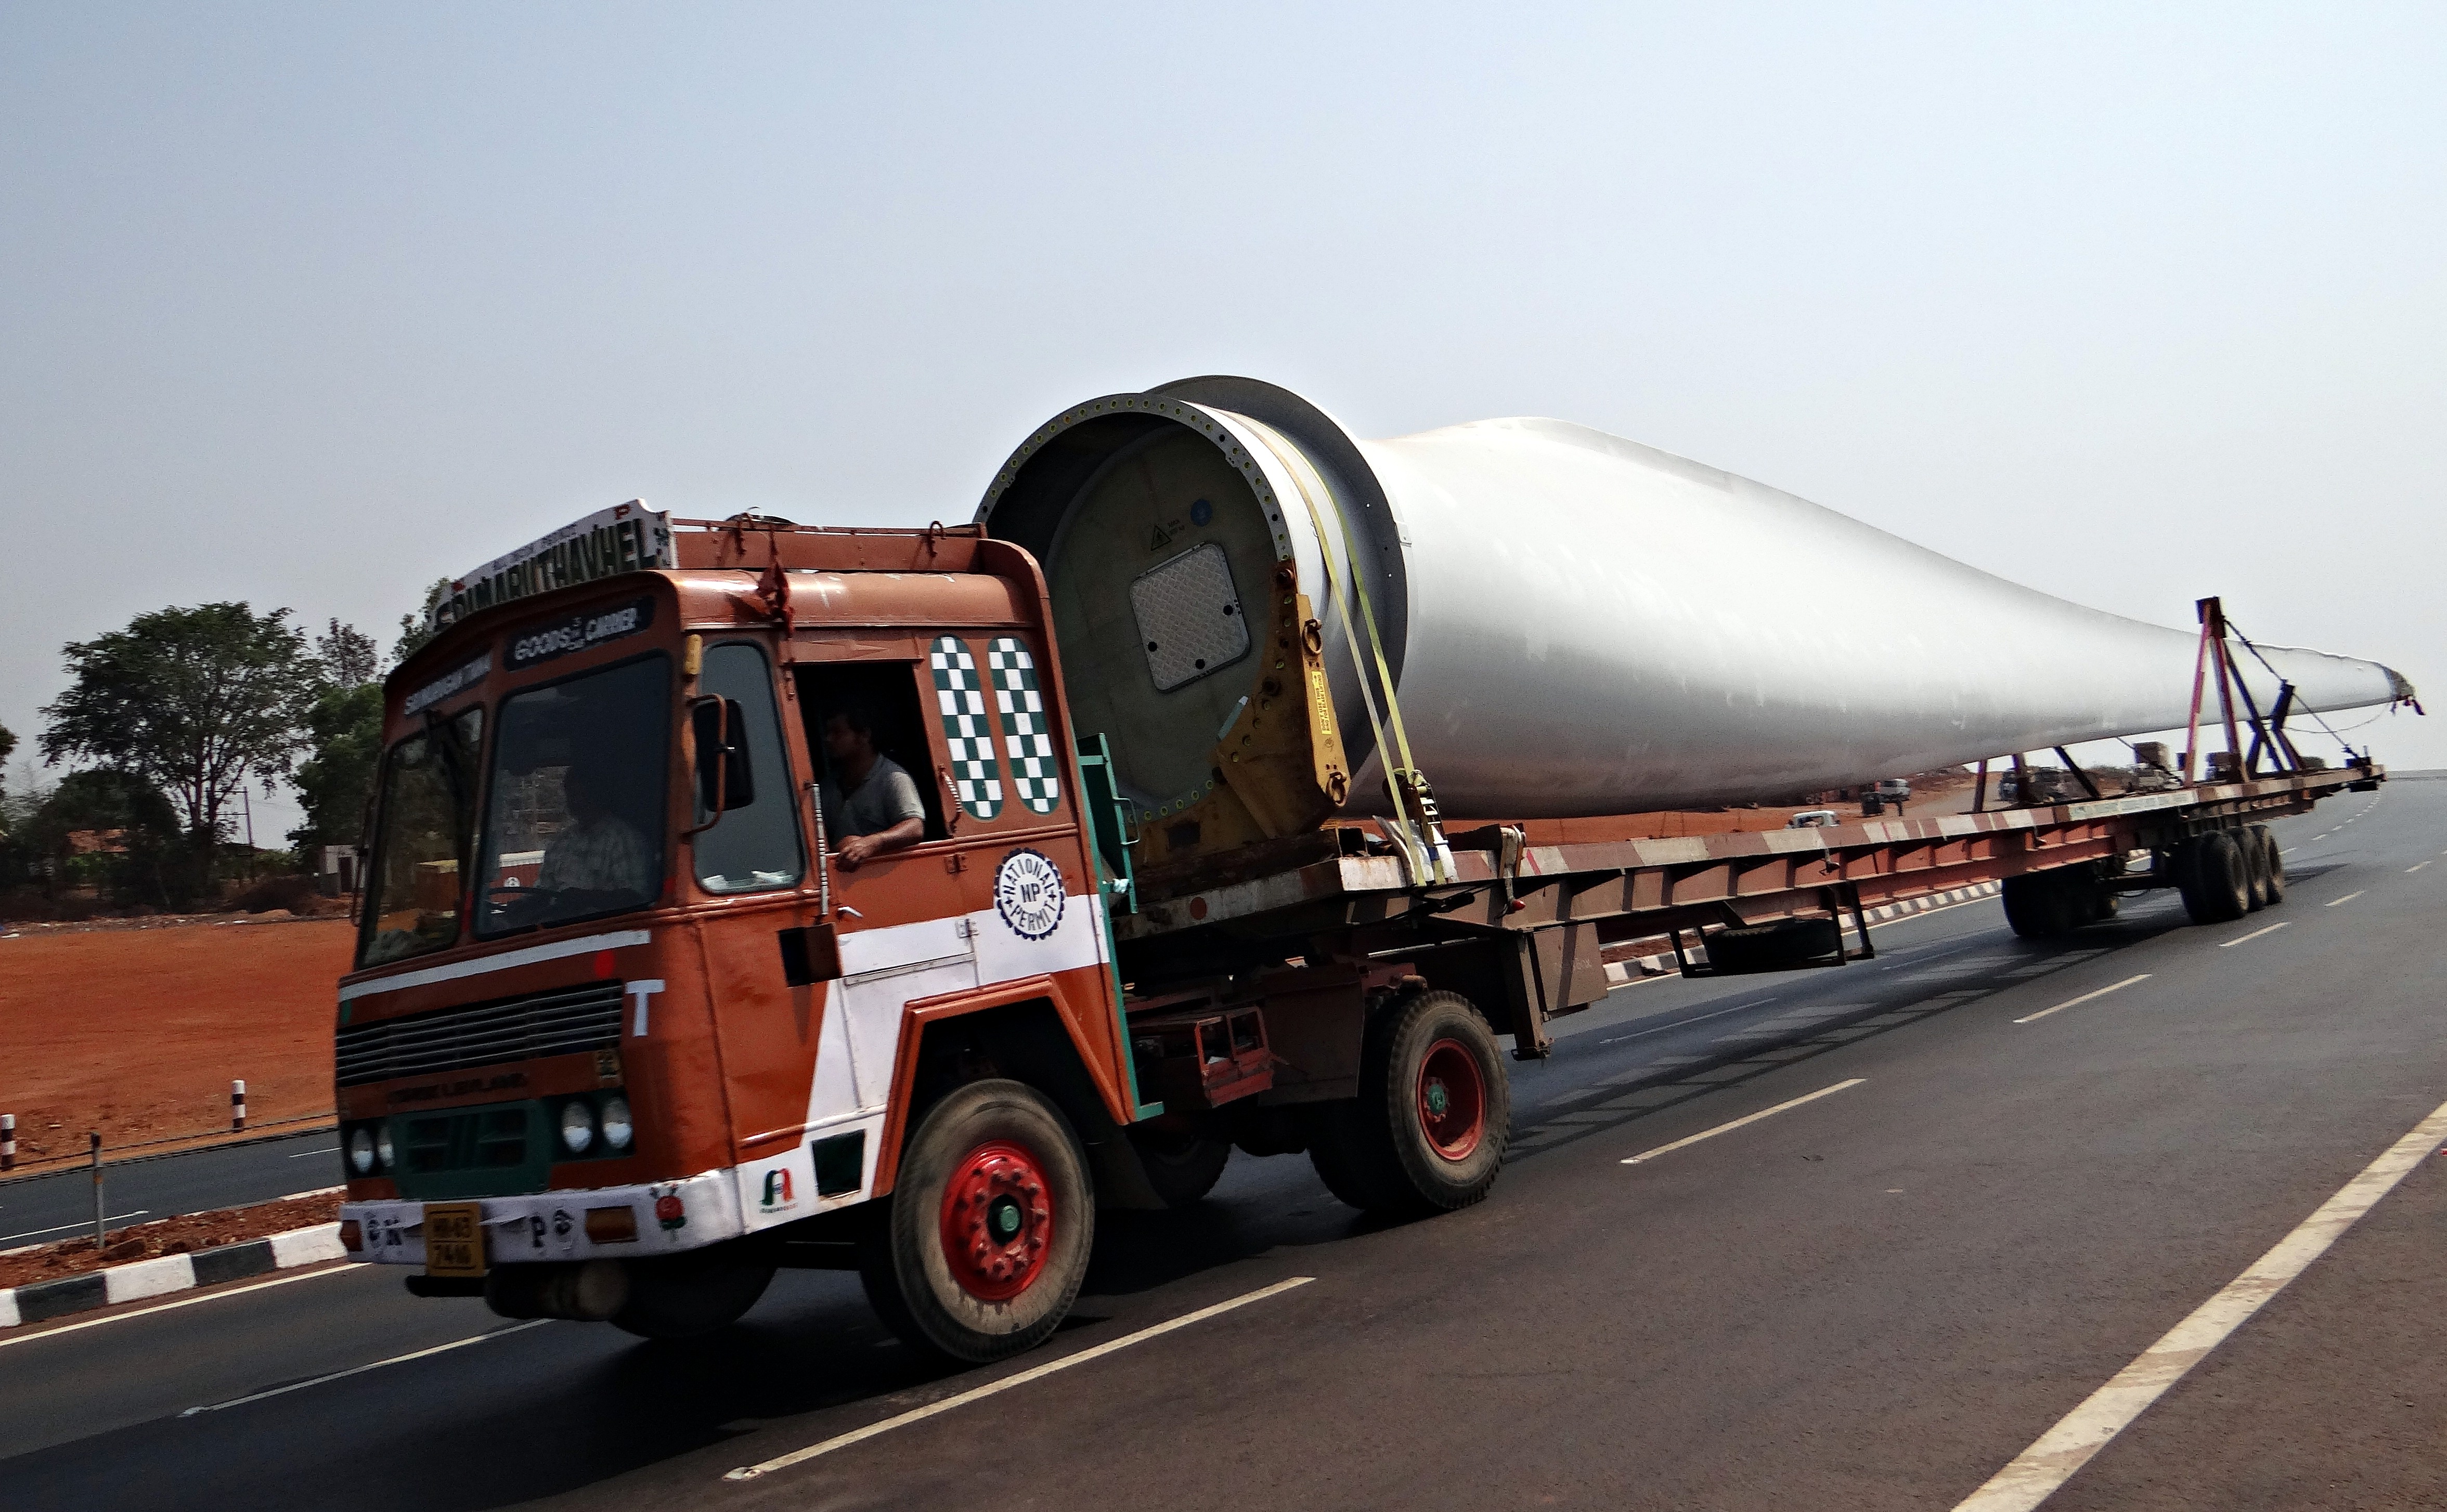
highway, asphalt, transportation, transport, truck, vehicle, freight, lorry, cargo, india, blade, shipping, heavy, carrier, trailer, trucking, haul, freight transport, land vehicle, trailer truck, long vehicle, wind turbine blade